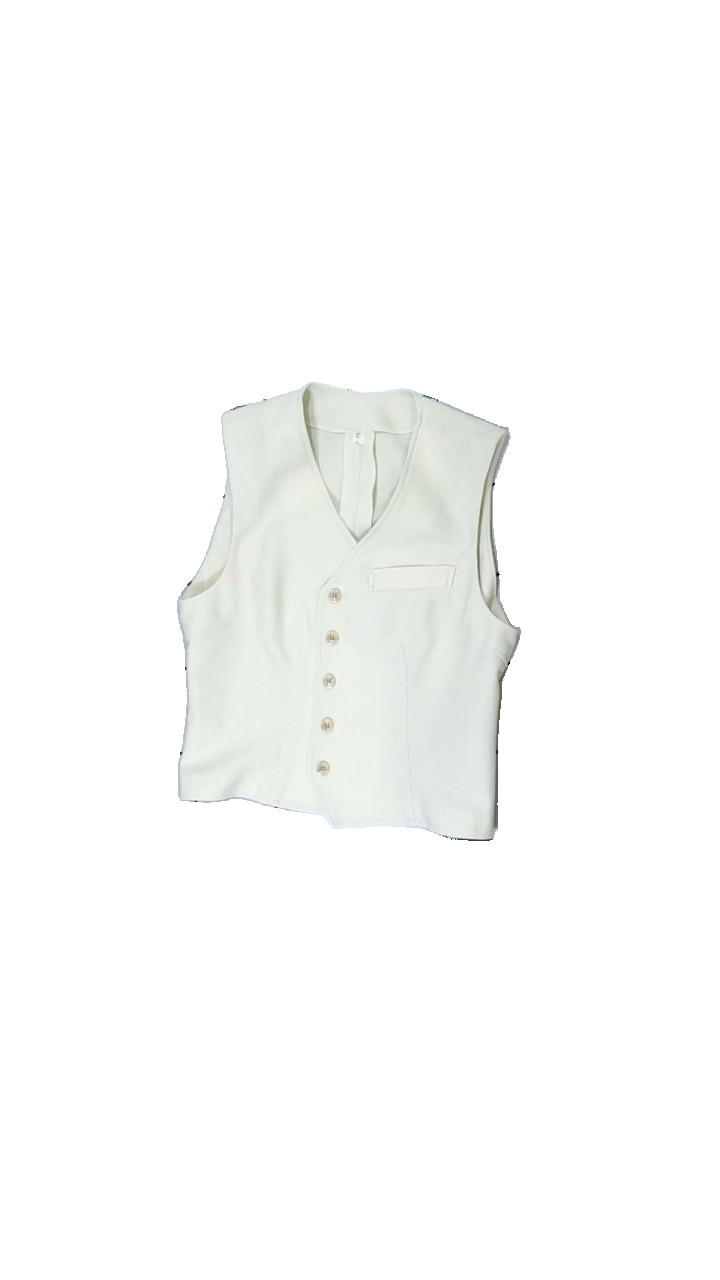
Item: Vest (Ladies)
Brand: Toni-lee
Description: krämvit väst i bra skick
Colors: White
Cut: Regular
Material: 100% polyester
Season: All
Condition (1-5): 3
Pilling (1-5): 5
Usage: Reuse
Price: <50